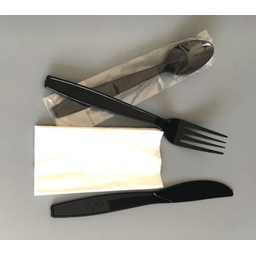
Label: plastic